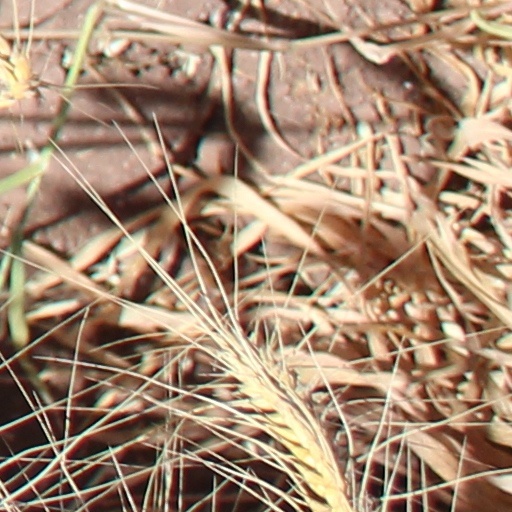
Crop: wheat